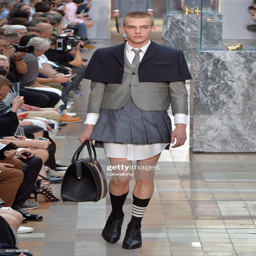
a model walks the runway at the fashion show during paris menswear fashion week .